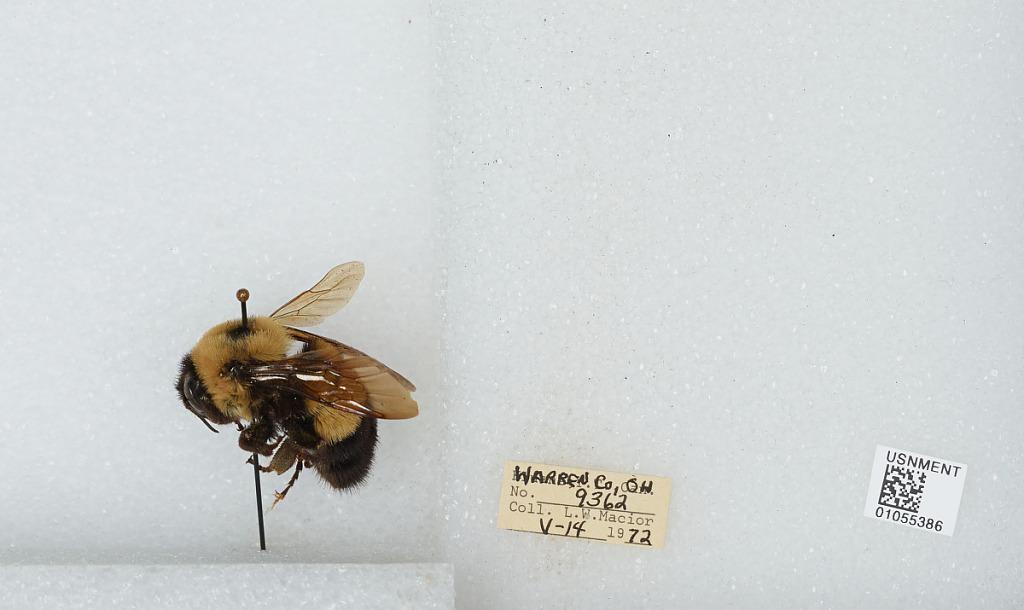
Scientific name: Bombus (Bombus) affinis Cresson
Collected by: L. Macior
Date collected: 1972-5-14
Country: United States
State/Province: Ohio
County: Warren
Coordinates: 39.4242, -84.1856